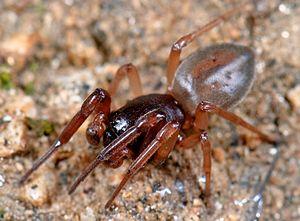
Trachelas est un genre d'araignées aranéomorphes de la famille des Trachelidae.
Trachelas pacificus est une espèce d'araignées aranéomorphes de la famille des Trachelidae.
Les Trachelidae sont une famille d'araignées aranéomorphes.